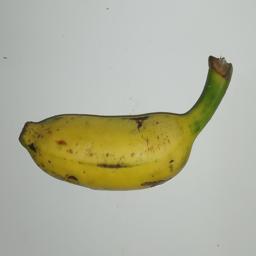
Ripeness: Ripe